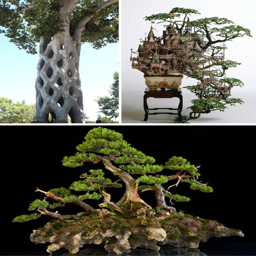
some forms of sculpture take a bit more patience than others .